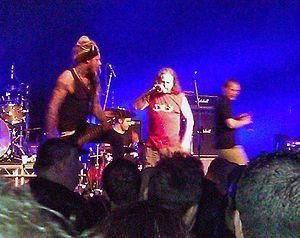
Pop Will Eat Itself, également appelé PWEI ou The Poppies, est un groupe de rock alternatif britannique, originaire de Stourbridge, en Angleterre. Il est formé en 1986 avec des membres venus de Birmingham, de Coventry et de la Black Country. Initialement associé à la scène grebo, leur style a évolué pour incorporer des samples et des éléments de rock industriel.